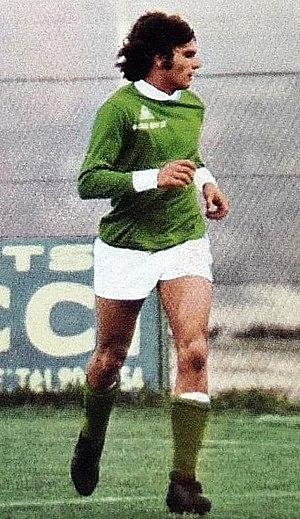
Osvaldo José Piazza, né le 6 avril 1947 à Buenos Aires, est un joueur de football, défenseur de l'AS Saint-Étienne entre 1972 et 1979. Il a été un des acteurs majeurs de ce que nous appelons aujourd'hui l'« Épopée des Verts », notamment en 1976 lorsque le club atteint la finale de la Coupe d'Europe des clubs champions. Il occupait le poste d'arrière central, et se fit remarquer pour ses contre-attaques. Après avoir mis un terme à sa carrière, il devint entraîneur de football puis directeur sportif.